Hesiod

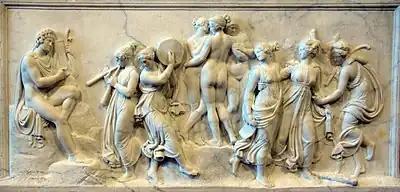
"The Dance of the Muses at Mount Helicon" by Bertel Thorvaldsen (1807). Hesiod cites inspiration from the Muses while on Mount Helicon.

The personality behind the poems is unsuited to the kind of "aristocratic withdrawal" typical of a rhapsode but is instead "argumentative, suspicious, ironically humorous, frugal, fond of proverbs, wary of women." He was in fact a "misogynist" of the same calibre as the later poet Semonides. He resembles Solon in his preoccupation with issues of good versus evil and "how a just and all-powerful god can allow the unjust to flourish in this life". He recalls Aristophanes in his rejection of the idealised hero of epic literature in favour of an idealized view of the farmer. Yet the fact that he could eulogize kings in "Theogony" (80 ff., 430, 434) and denounce them as corrupt in "Works and Days" suggests that he could resemble whichever audience he composed for.